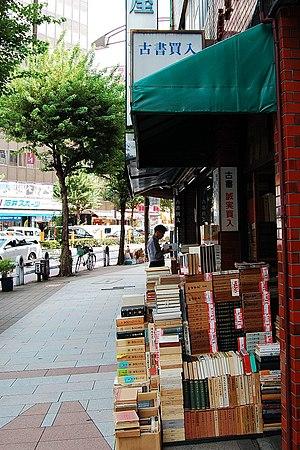
Jinbōchō est un quartier de Chiyoda, Japon, connu comme le quartier latin de Tokyo où l'on peut trouver des librairies de livres d'occasion et des maisons d'éditions.